The Way I See It

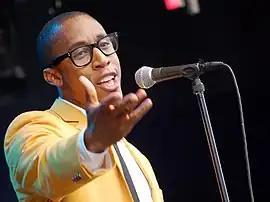
Saadiq performing at the 2009 Stockholm Jazz Festival

Saadiq toured for about two years to promote "The Way I See It", performing in venues throughout the United States, Europe, and Asia. He was originally apprehensive at the prospect of touring extensively, having toured minimally as a solo act, but reconsidered at the advice of his rhythm guitarist Rob Bacon. "The money was just OK, so I was like, 'I don't know – I could probably stay home and find something better,'" Saadiq recounts to the "Los Angeles Times". "But then Rob reminded me, 'You know, all those cats you love, that's exactly what they did. Little Richard? He played 10 shows a day at the Apollo.' I said, 'OK, let's go.'" To complement his songs' style, Saadiq adopted a vintage soul image and, having studied footage of classic soul groups and album sleeves, donned old-fashioned attire and performed R&B dance moves at shows. He wore a yellow tailored suit, while his nine-piece backing band wore black suits. The band included a horn section and backup singer Erika Jerry.